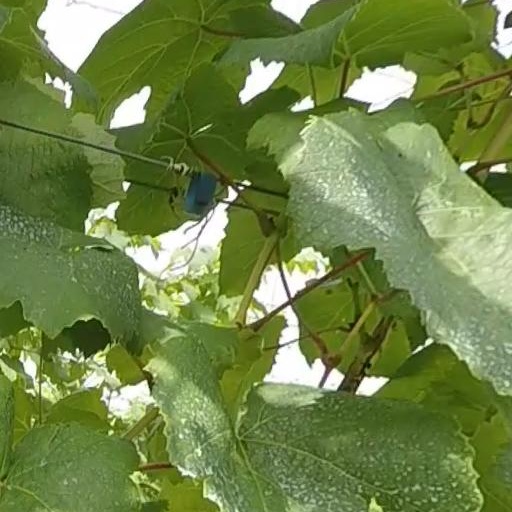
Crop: grape